Harmonic major scale

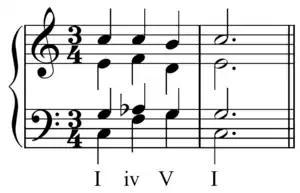
A progression in harmonic major .

For example, a C major scale consists of the notes: C D E F G A B; whereas a C harmonic major scale consists of the notes: C D E F G A B. Notice the sixth note in the sequence is lowered, from A to A. The C harmonic major scale can also be obtained from the C harmonic minor scale, which is C D E F G A B, by raising the E to E. The C harmonic major scale may be derived from the F melodic minor scale with a raised fourth: F G A B C D E.